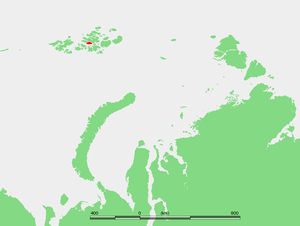
L'île Champ est une île de la terre François-Joseph.